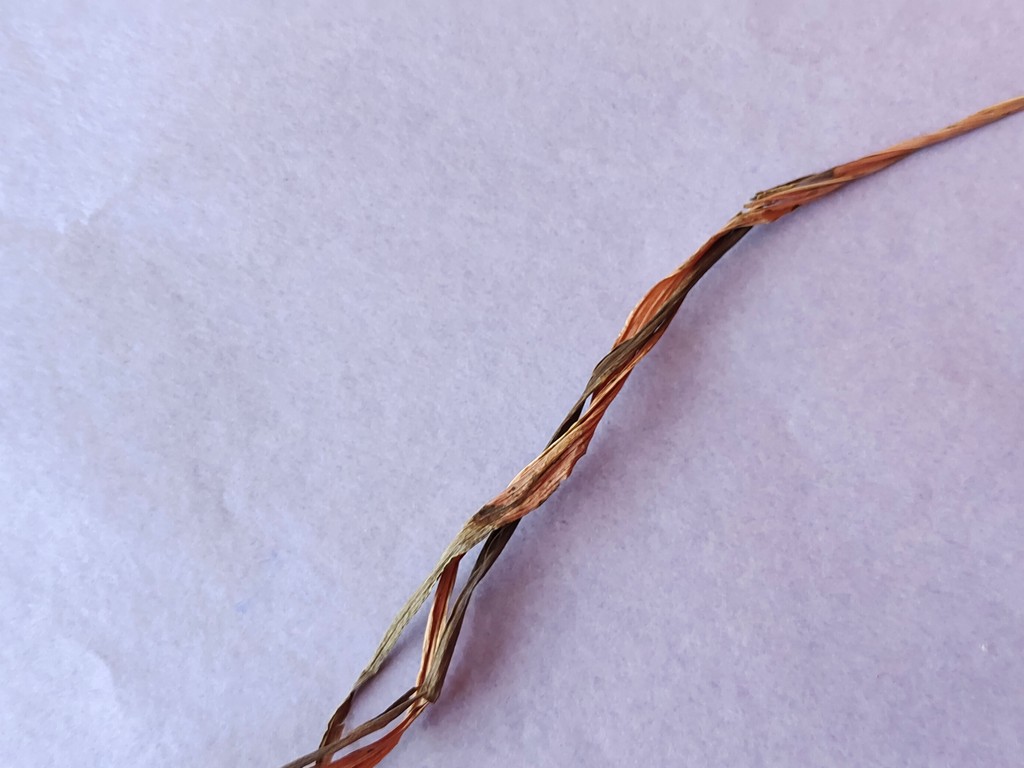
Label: Dried